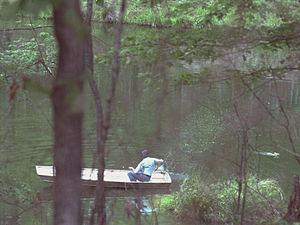
Le Lapin aquatique est une espèce de lapins de la famille des Leporidae. C’est un mammifère terrestre amphibie : bon nageur, il fréquente les marais et les zones humides du sud des États-Unis où il vit la plupart du temps en solitaire.
L’incident de Jimmy Carter et du lapin, surnommé « l’attaque du lapin tueur » par les médias, est l’affaire d’un lapin aquatique qui essaya de monter dans la barque du président américain le 20 avril 1979.